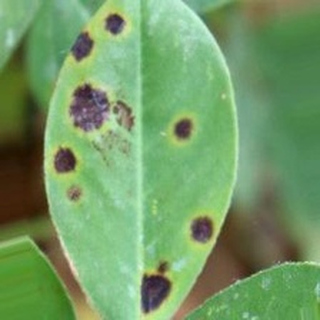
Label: groundnut_late_leaf_spot